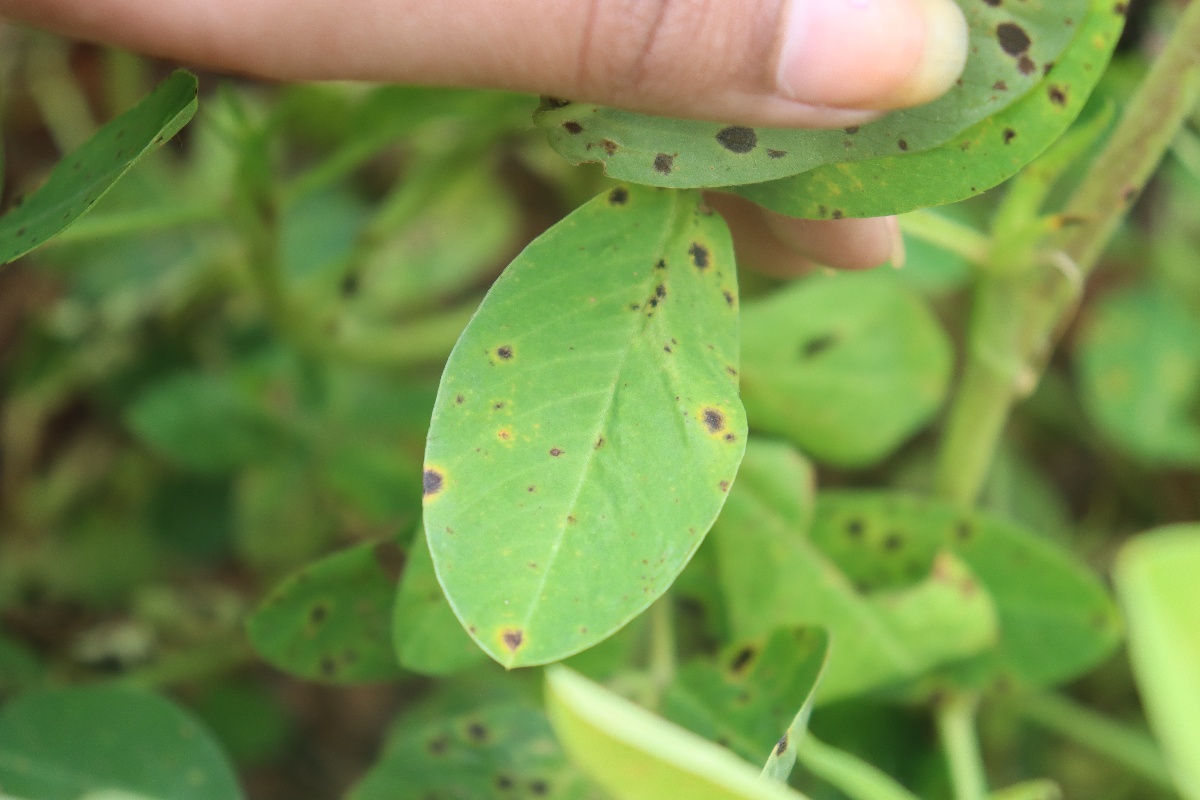
Label: late leaf spot